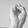
ASL letter: S